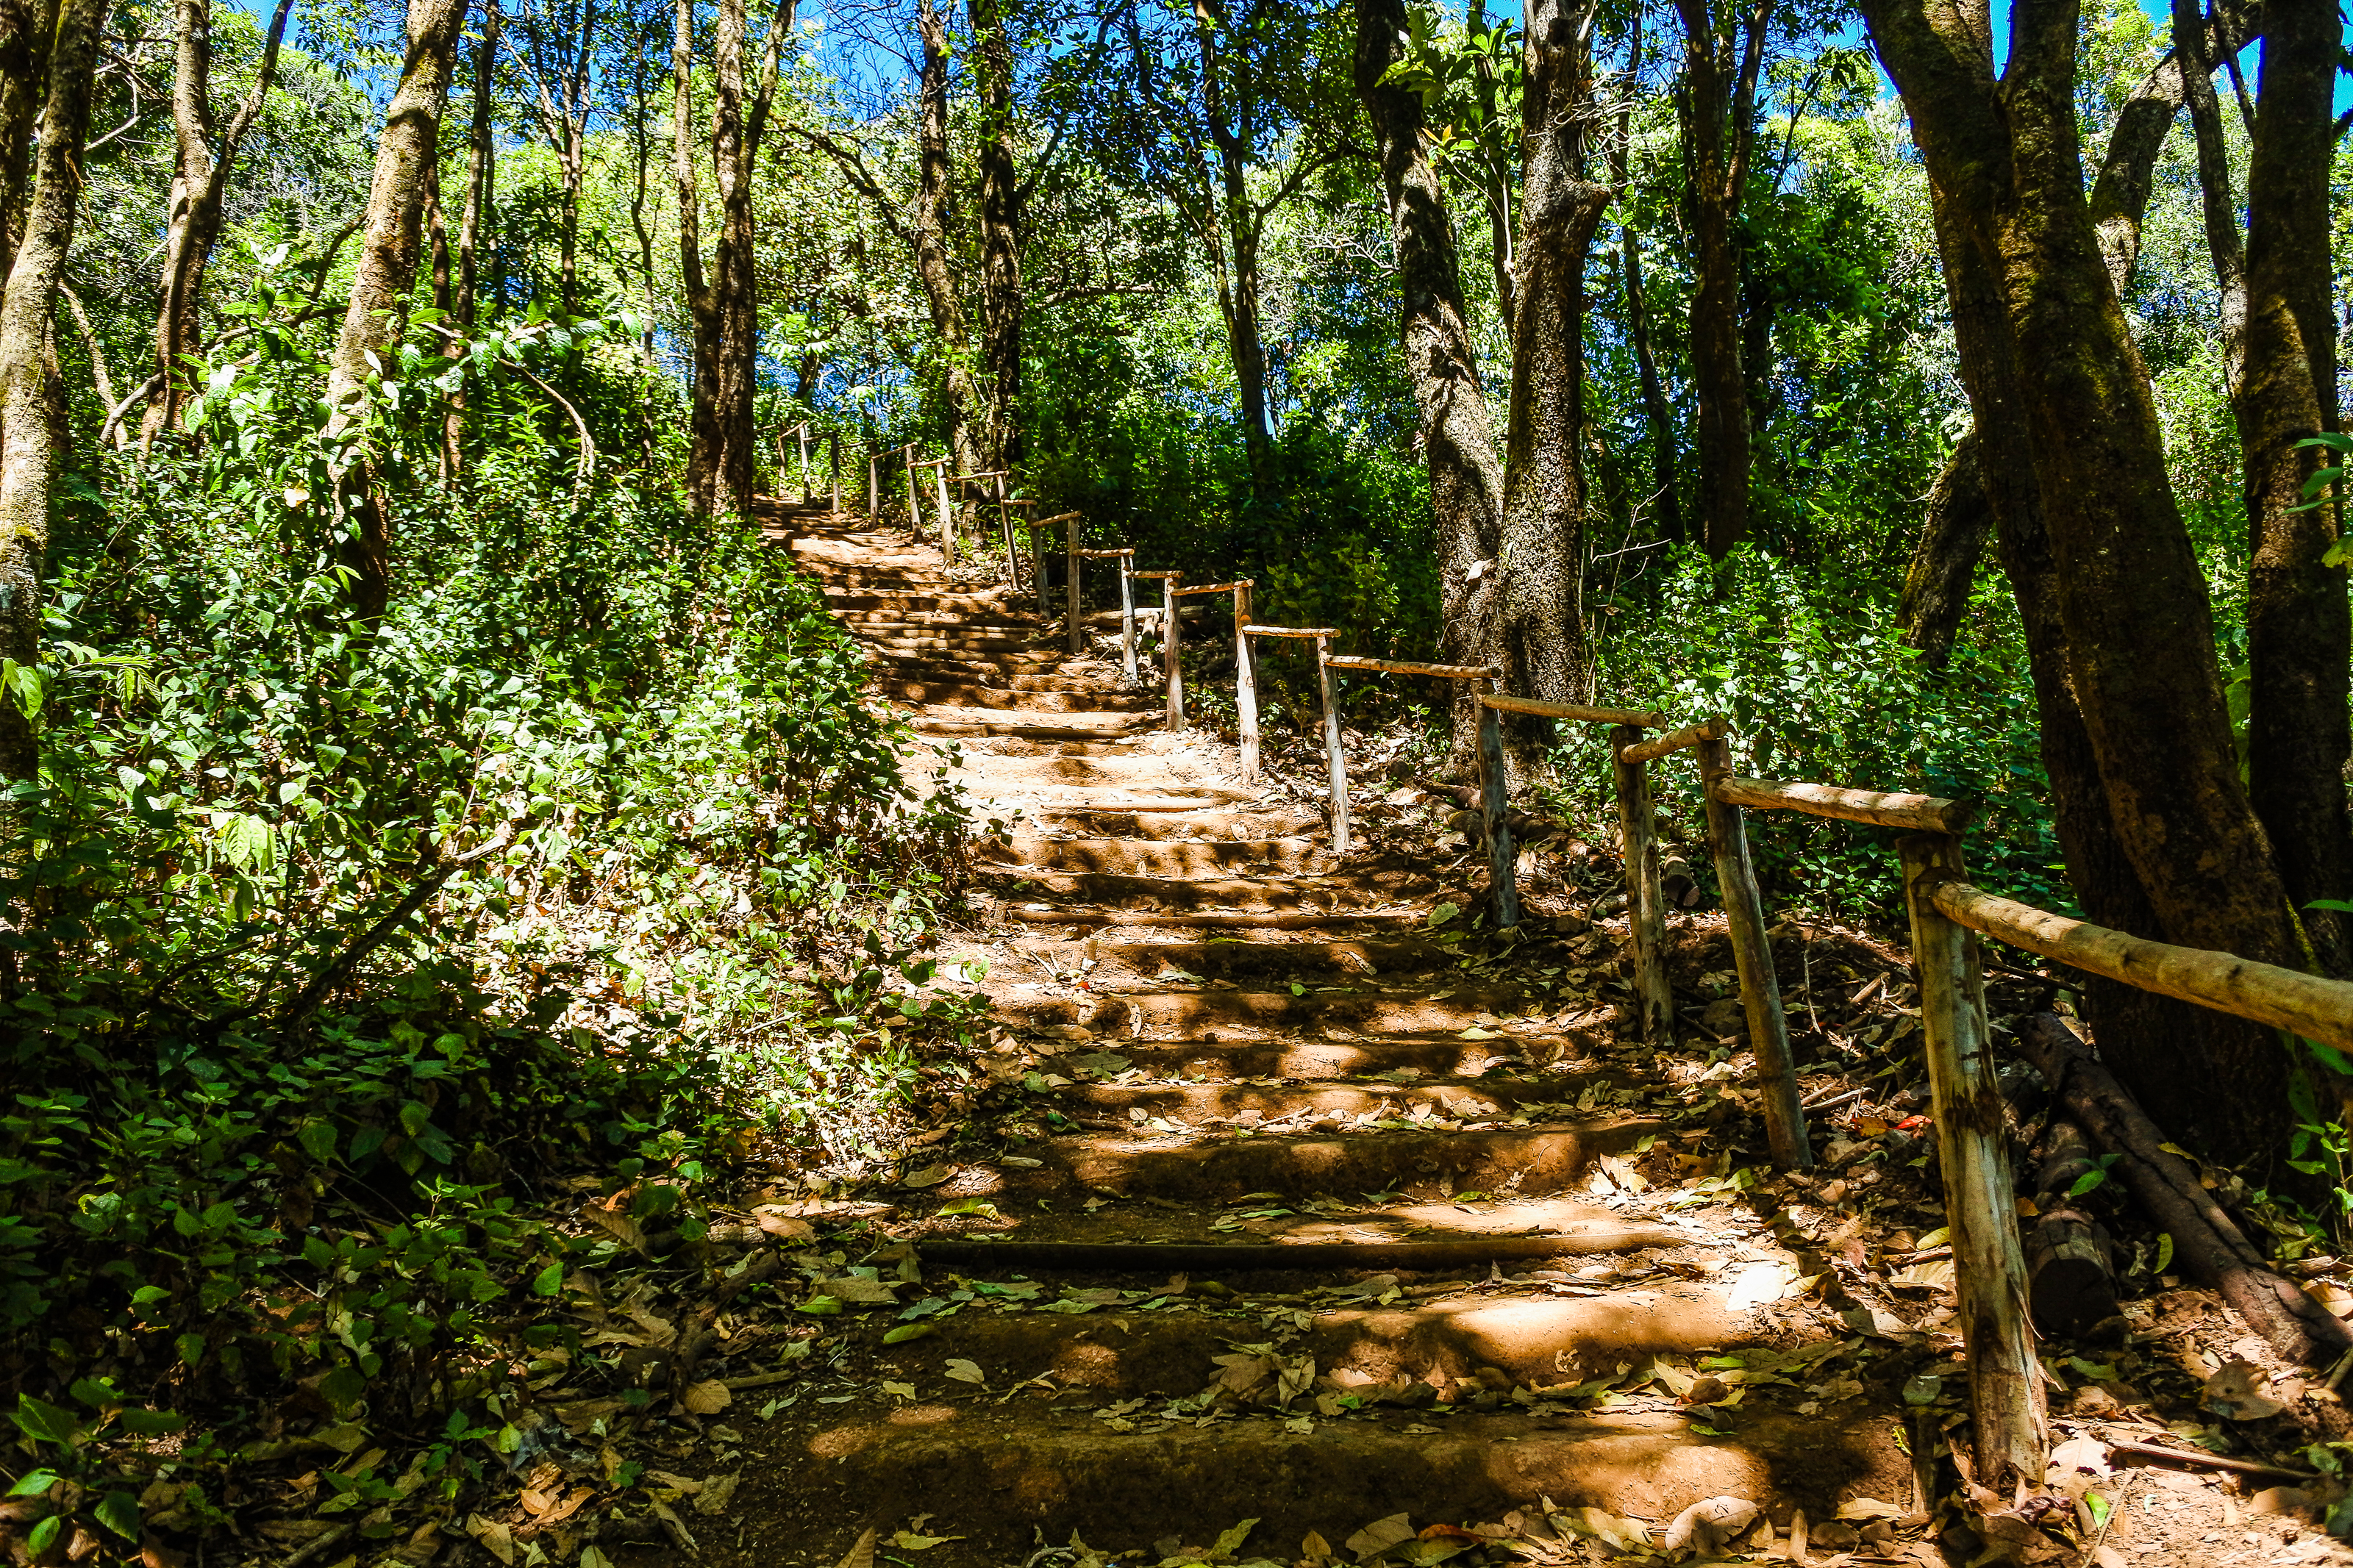
sunrise, beauty, color, dusk, sob, bright, yellow, scenic, sun, summer, scene, cloud, gold, red, beautiful, mountain, view, romantic, weather, season, sunny, mey, sky, viewpoint, wallpaper, nature, heaven, morning, mae hong son, orange, sunlight, outdoors, light, background, vacations, sunset, dawn, evening, travel, colorful, landscape, forest, tree, nature reserve, natural environment, vegetation, jungle, trail, woodland, natural landscape, biome, old growth forest, wilderness, rainforest, valdivian temperate rain forest, Northern hardwood forest, path, woody plant, plant, temperate broadleaf and mixed forest, tropical and subtropical coniferous forests, state park, walkway, temperate coniferous forest, grove, plant community, thoroughfare, wildlife, national park